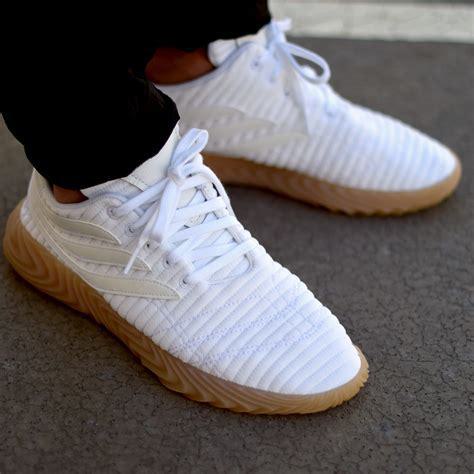
Brand: Adidas
Model: Sobakov